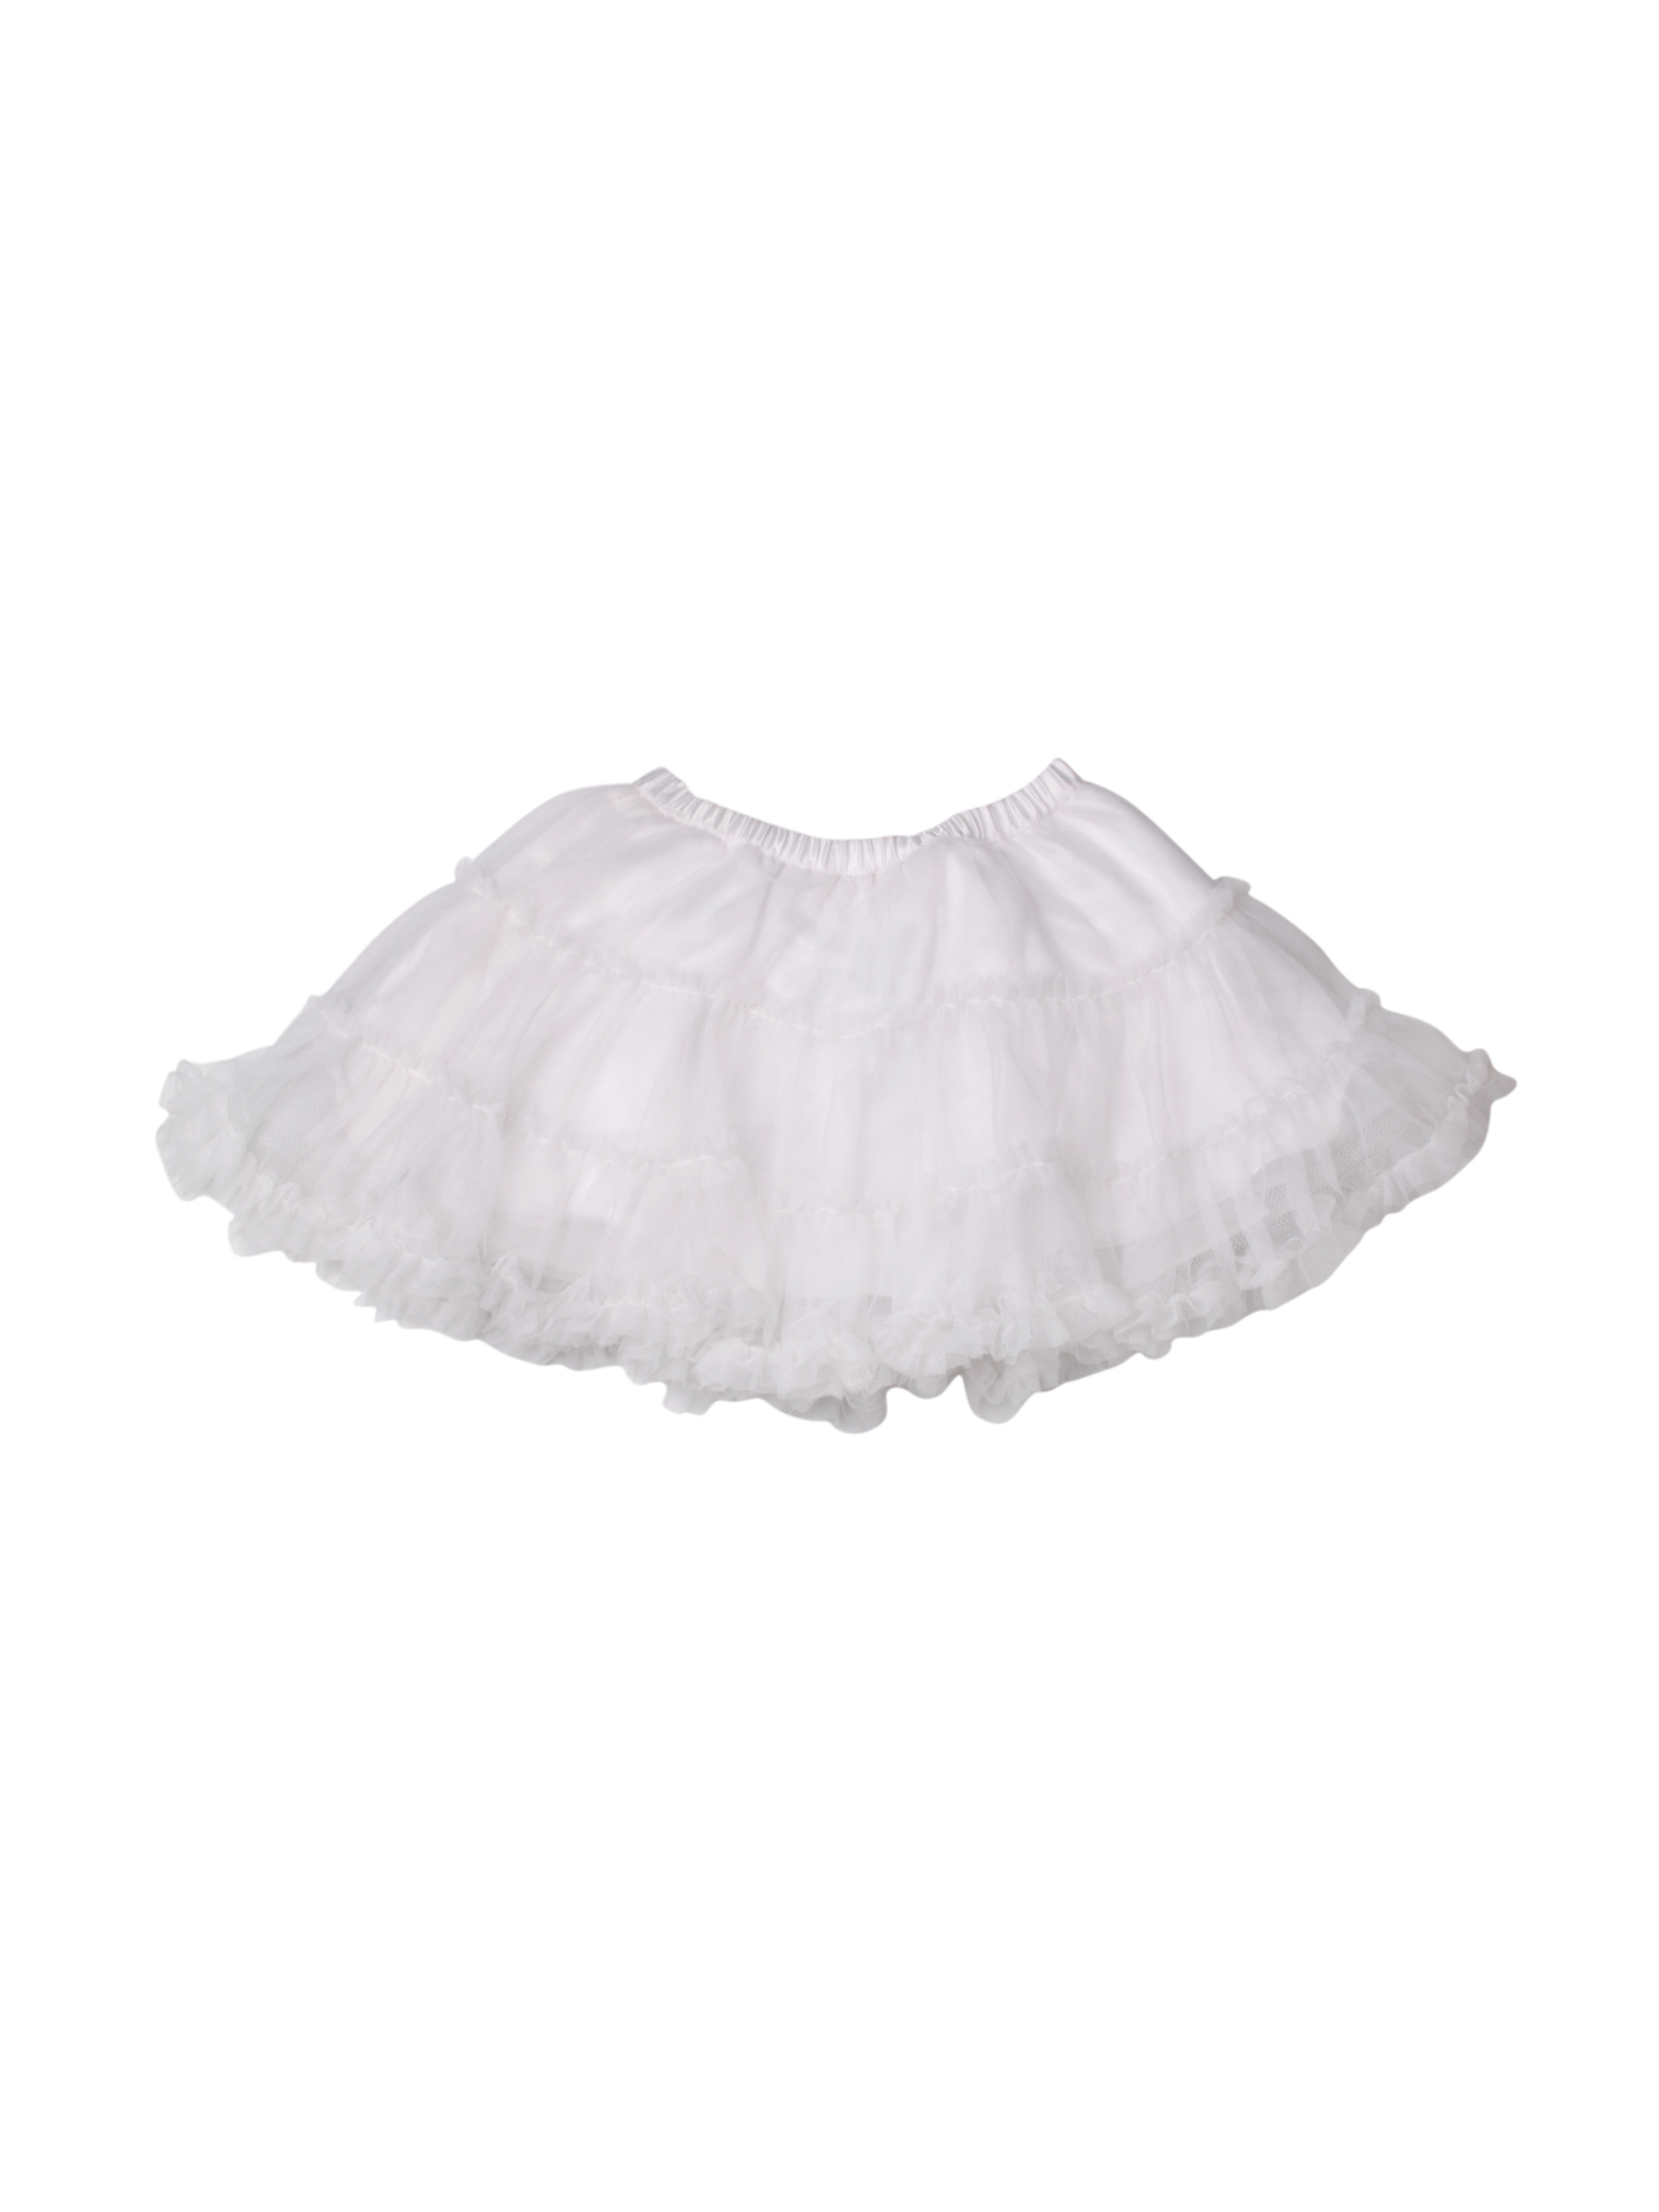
Gini & Jony Girls White Skirt
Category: Apparel / Bottomwear / Skirts
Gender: Girls
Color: White
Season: Summer 2012
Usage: Casual